Diary of a Married Woman

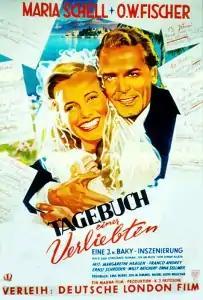

Diary of a Married Woman is a 1953 West German comedy film directed by Josef von Báky and starring Maria Schell, O. W. Fischer and Margarete Haagen.